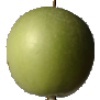
Label: Apple Granny Smith 1